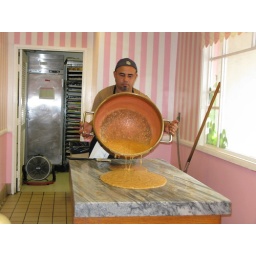
Pouring the fudge base onto the marble slab - that copper pot is well over 300 degrees!